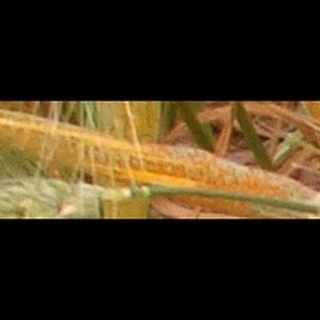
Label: wheat_brown_rust